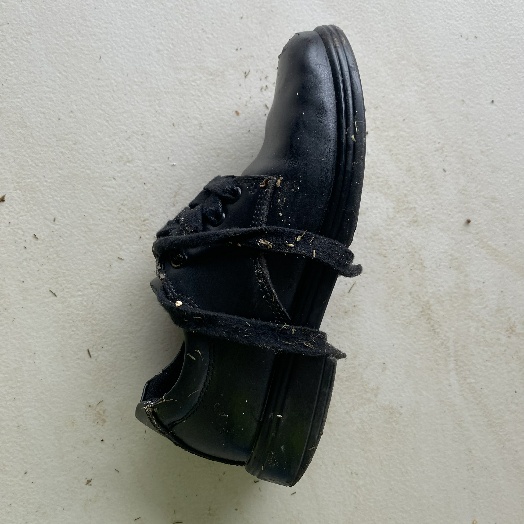
Label: Textile Trash